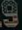
Number: 9